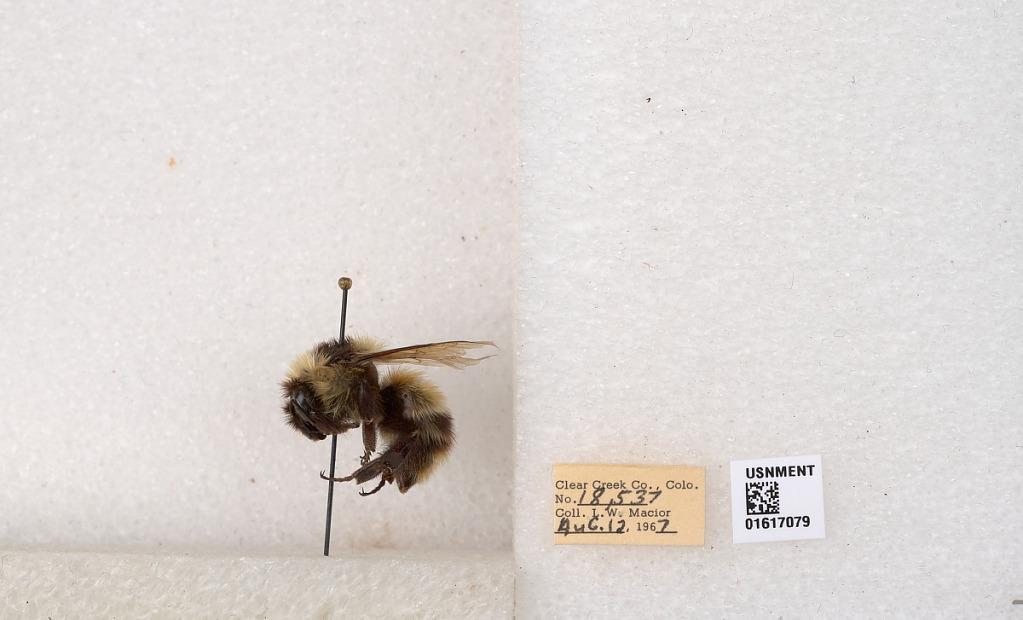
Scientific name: Bombus kirbyellus
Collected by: L. Macior
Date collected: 1967-8-12
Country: United States
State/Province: Colorado
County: Clear Creek
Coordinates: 39.6891, -105.644